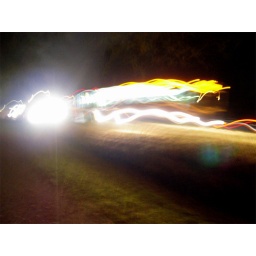
Large bus driving by as I was walking one night.